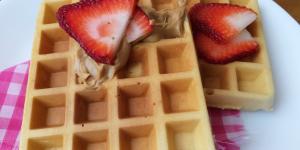
waffles con mantequilla de mani